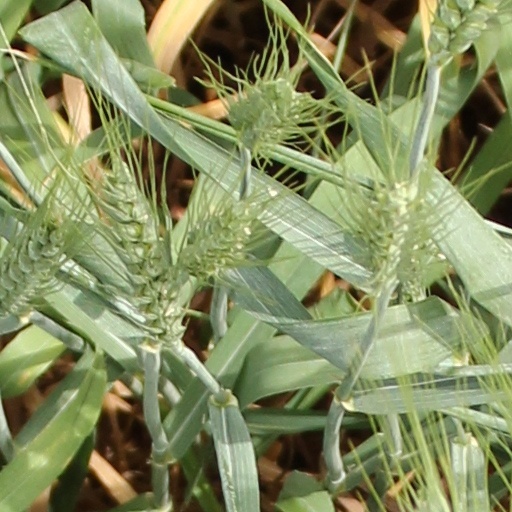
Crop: wheat